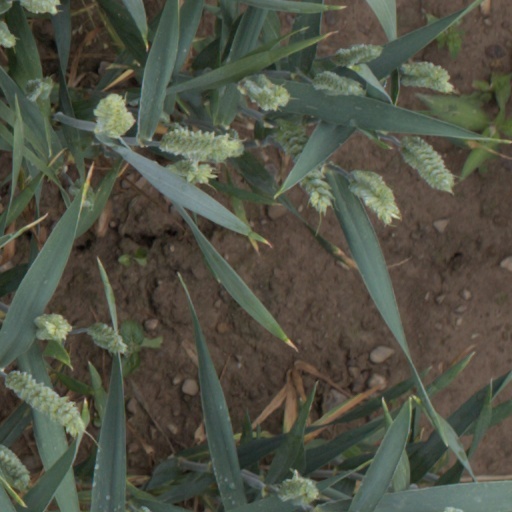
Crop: wheat